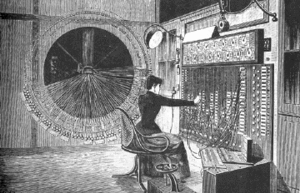
Le théâtrophone est une utilisation spécifique de la communication téléphonique en vue d'écouter un opéra à distance ; elle fut mise au point en 1881 par Clément Ader. Le développement de la TSF y mit un terme dans les années 1930.